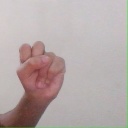
अक्षर: स